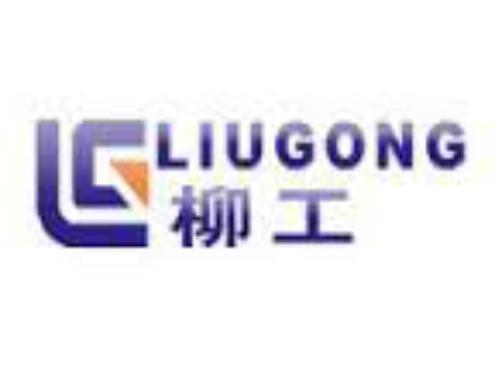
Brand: liu gong
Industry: Others